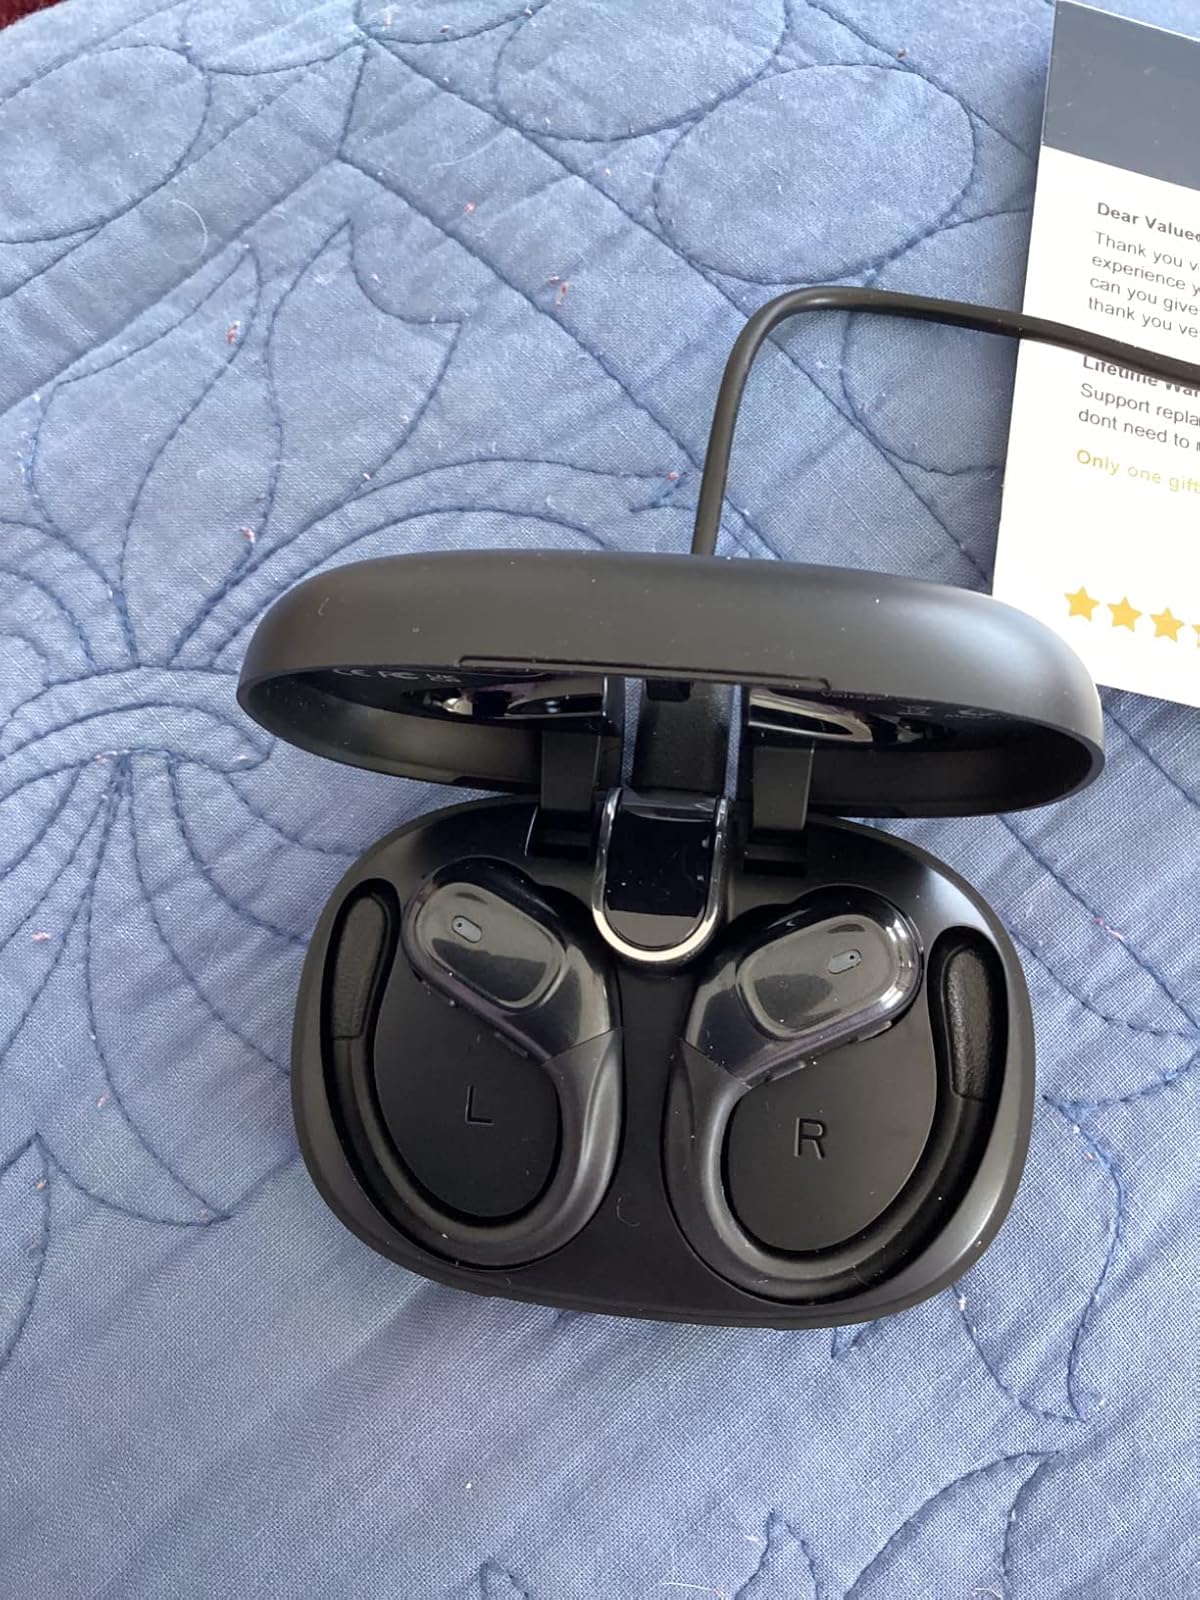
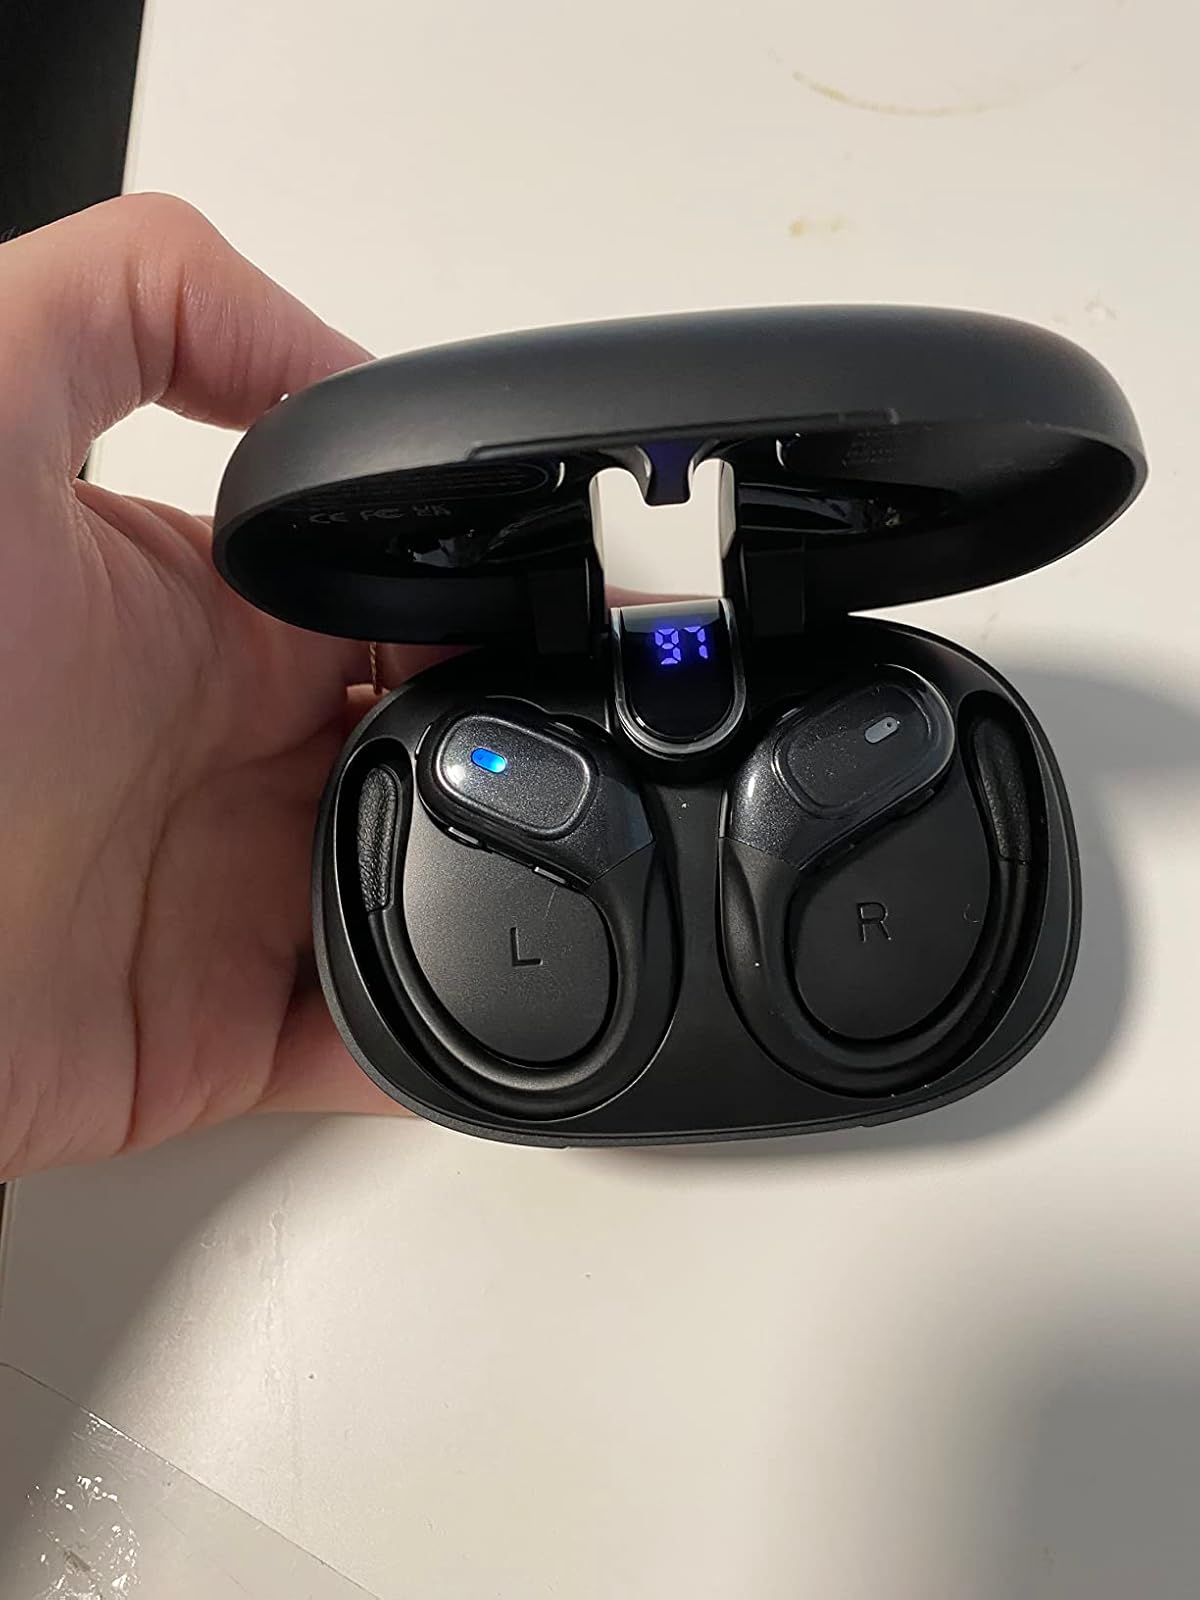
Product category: earbuds
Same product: yes